Wild Bill (2011 film)

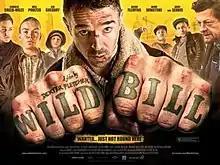
Theatrical release poster

Wild Bill is a 2011 British crime comedy drama film directed by Dexter Fletcher and starring Charlie Creed-Miles and Andy Serkis. It was released in UK cinemas on 23 March 2012.